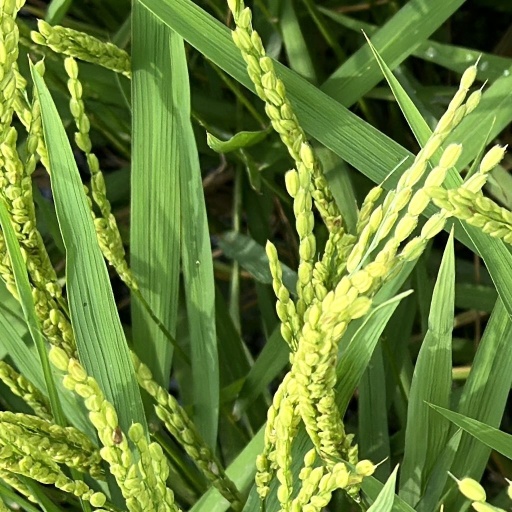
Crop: rice